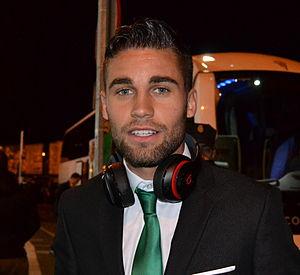
Fausto Rossi, né le 3 décembre 1990 à Turin en Italie, est un footballeur italien qui évolue au poste de milieu central, milieu défensif ou de milieu gauche au Universitatea Craiova.